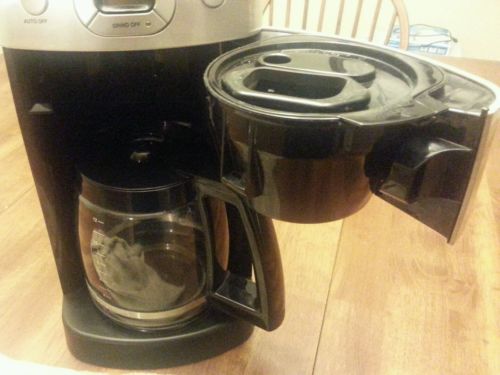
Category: coffee maker